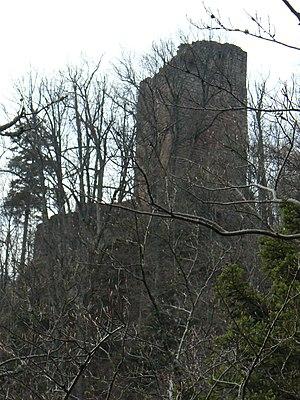
Situé sur les hauteurs de la route qui mène d'Oberhaslach à Wangenbourg, le château du Nideck est mentionné pour la première fois dans une charte en 1264, propriété du sire Bourckard, burgrave du Nideck.
Cet article recense de manière non exhaustive les châteaux, maisons fortes, mottes castrales, situés dans le département français du Bas-Rhin. Il est fait état des inscriptions et classements au titre des monuments historiques.
Cet article recense une partie des monuments historiques du Bas-Rhin, en France.